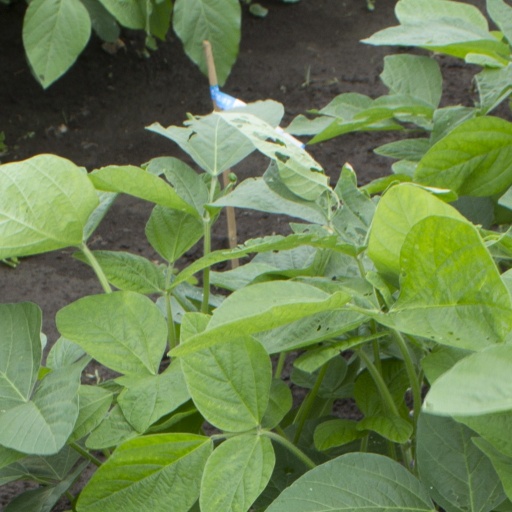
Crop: soybean